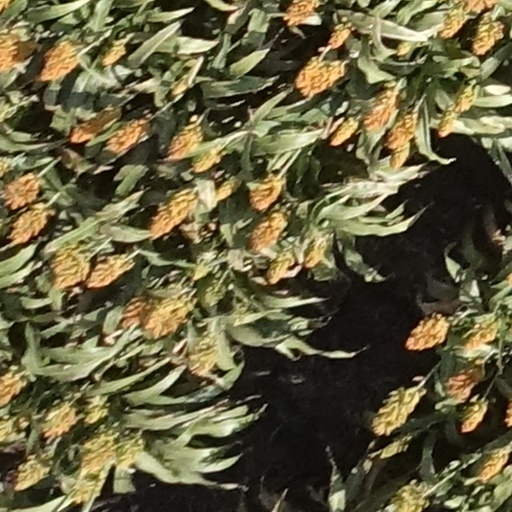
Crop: sorghum